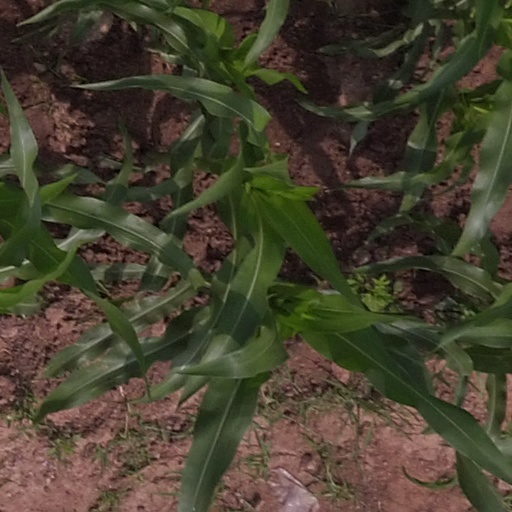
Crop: maize; corn